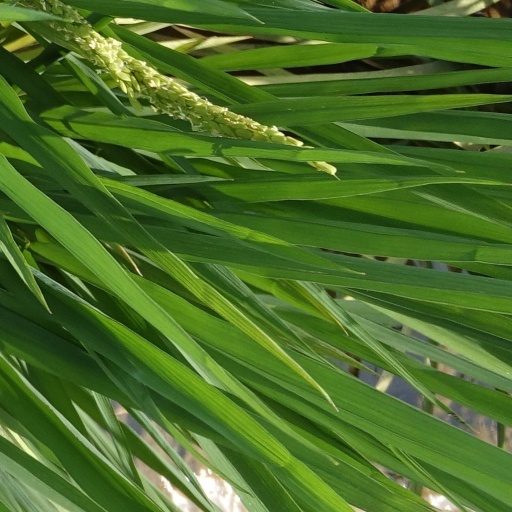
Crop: rice